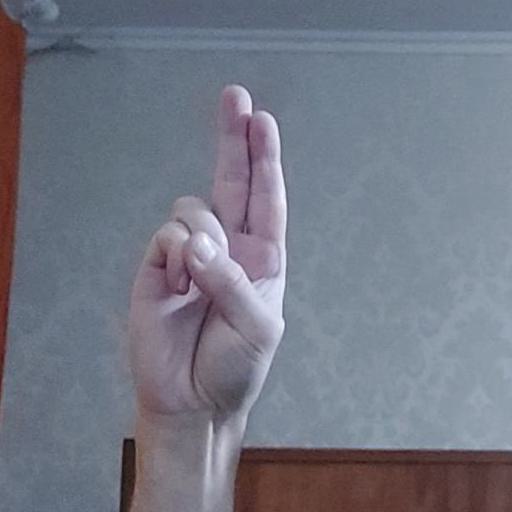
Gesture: two_up